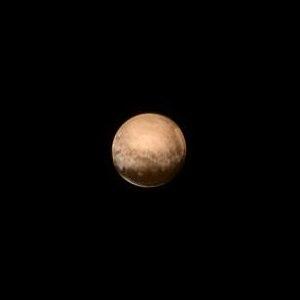
Photographie en couleurs quasi-réelles de la planète naine Pluton prise par la sonde New Horizons le 8 juillet 2015 à une distance de 6 millions de kilomètres.
Yuggoth est le nom donné par l’écrivain américain H. P. Lovecraft à la planète Pluton dans une nouvelle écrite en 1930, année au cours de laquelle cette planète fut découverte. Ce lointain corps céleste est également évoqué par le même auteur dans un recueil de poésies intitulé Fungi de Yuggoth.